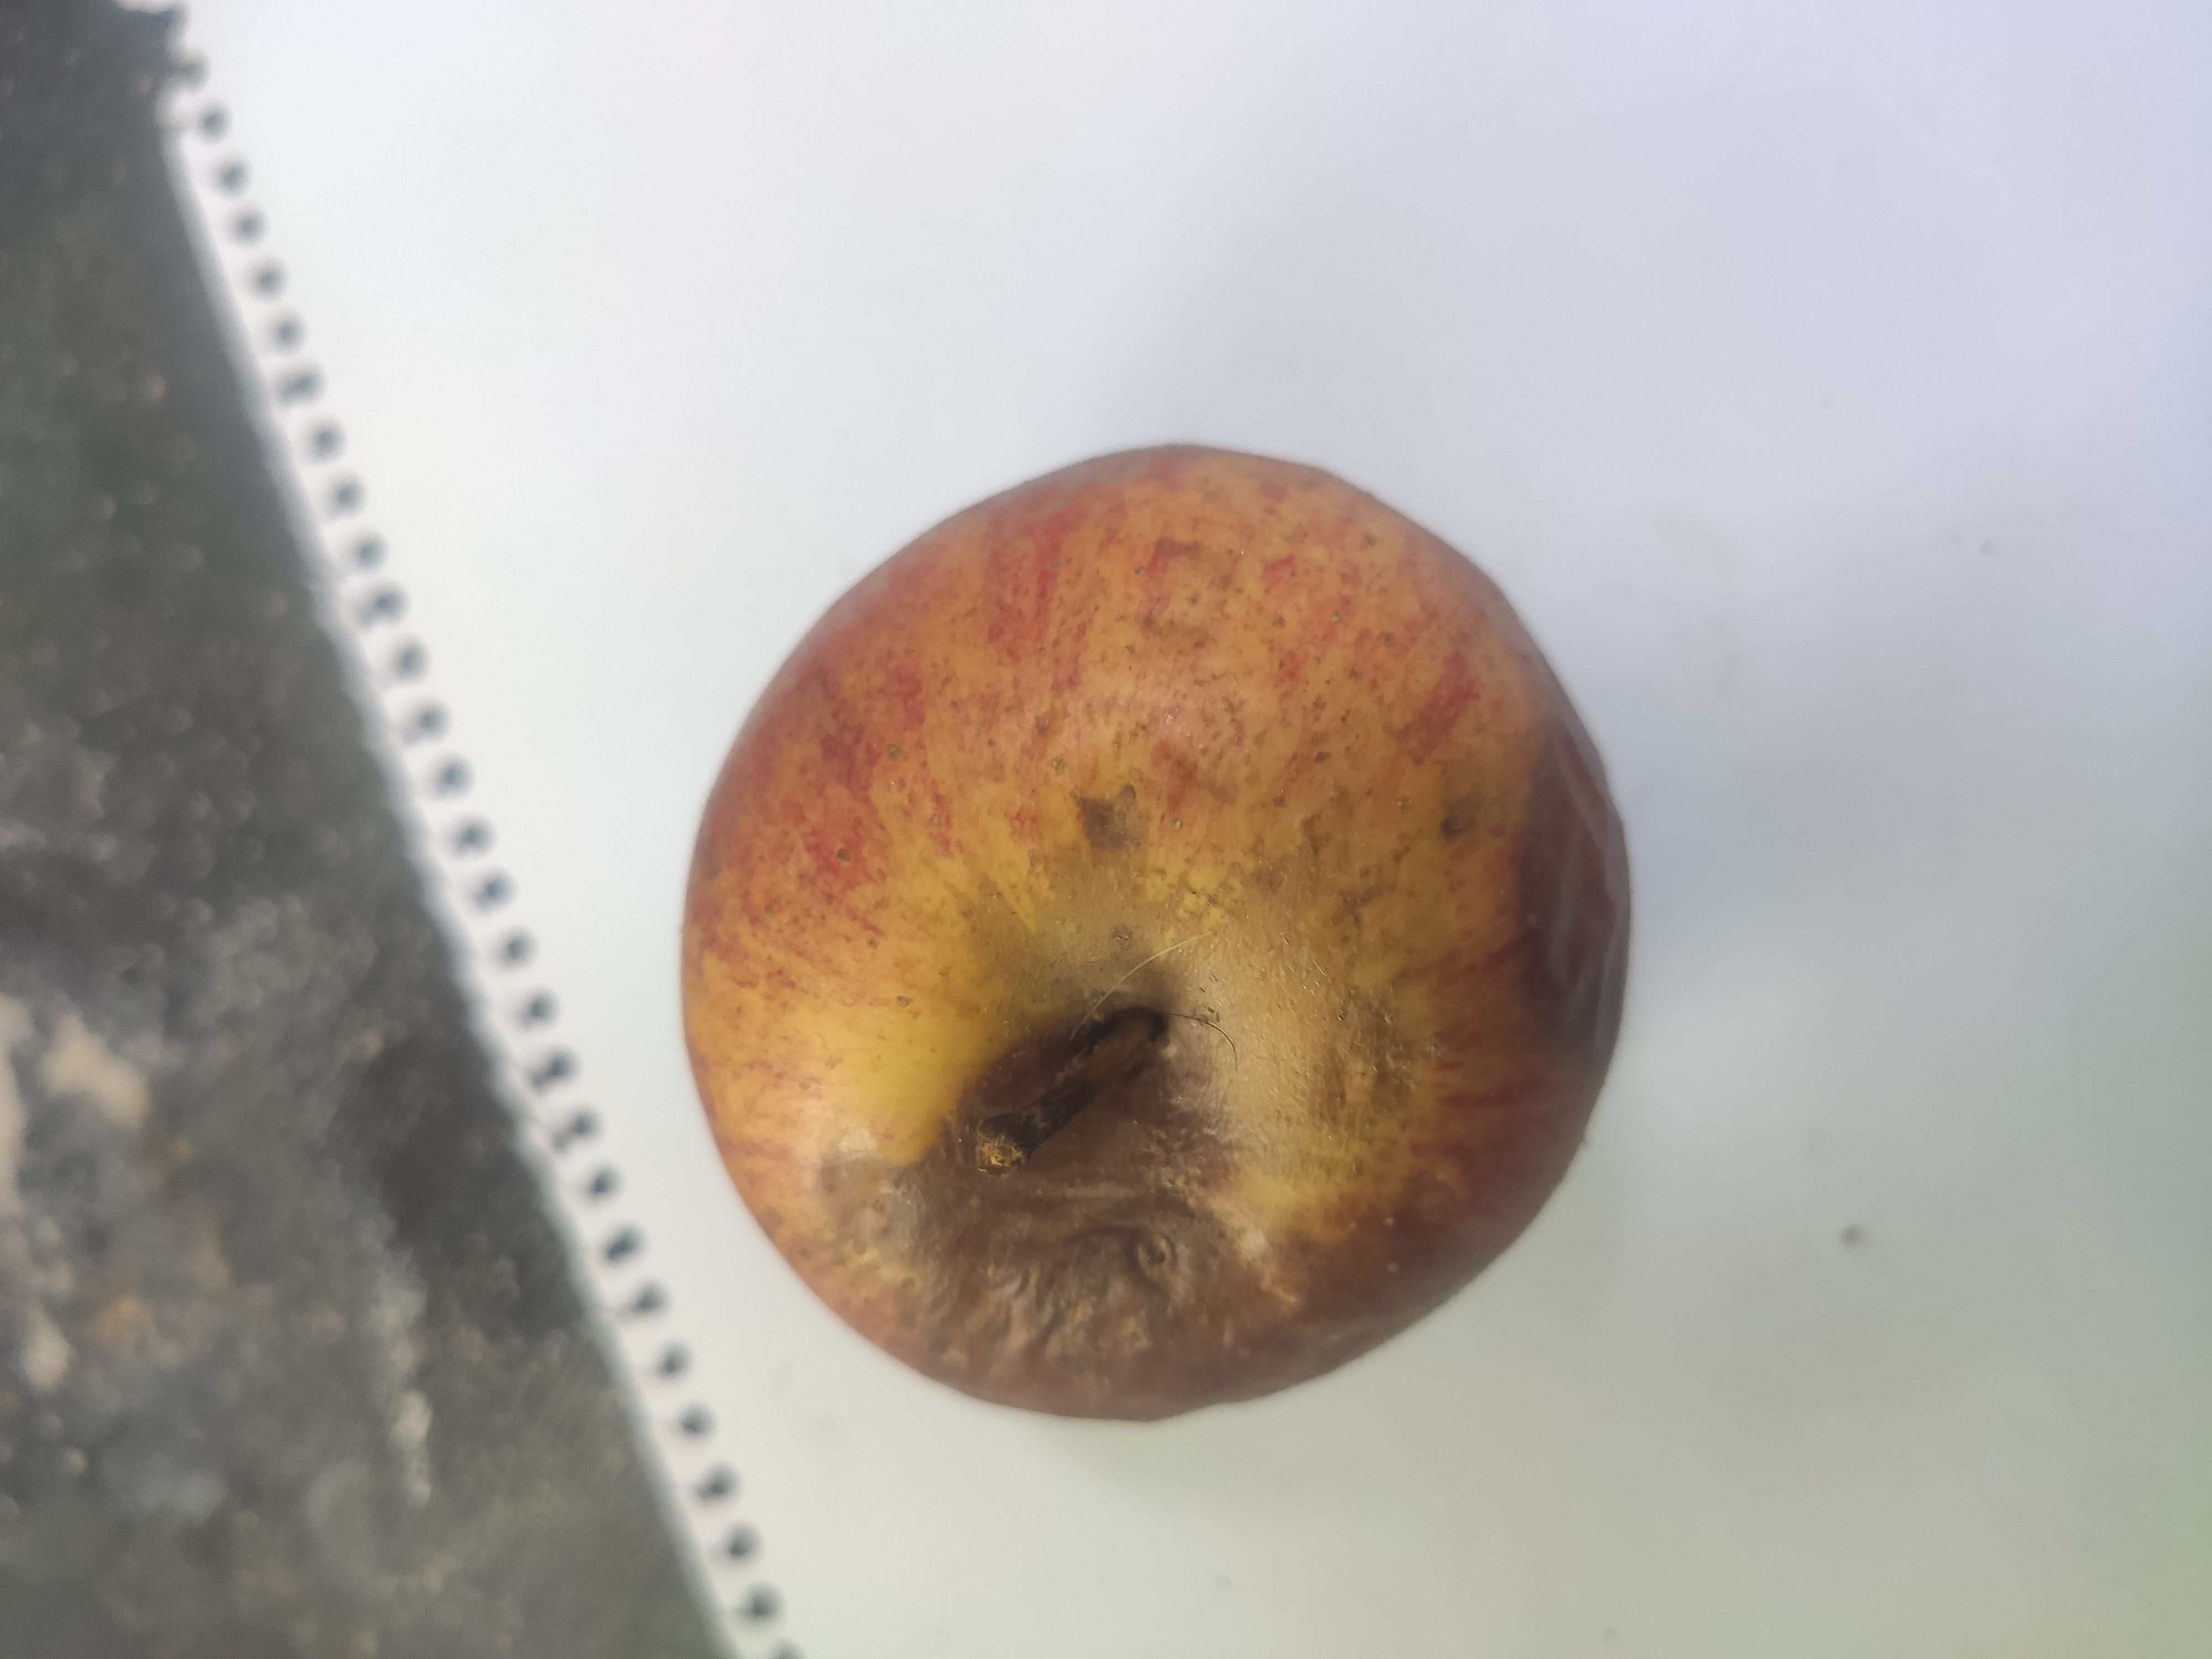
Fruit: apple
Grade: 3rd-grade